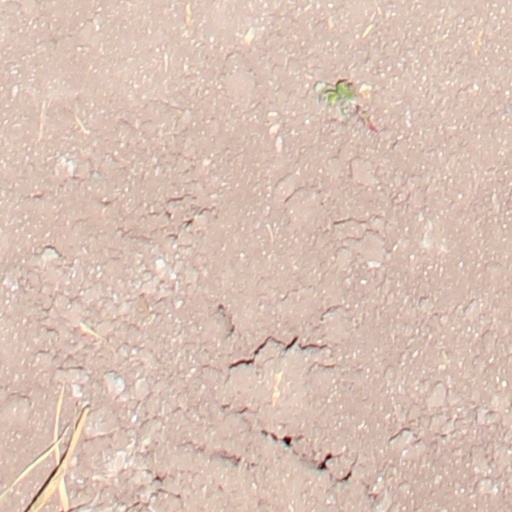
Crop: wheat